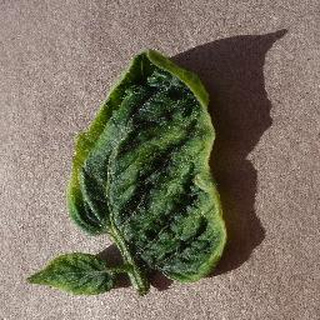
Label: tomato_yellow_leaf_curl_virus